European anchovy

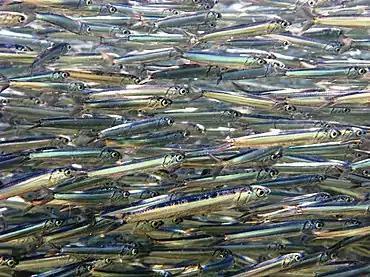
European anchovies schooling

European anchovies are abundant in the Mediterranean and formerly also the Black and Azov seas (see below). They are regularly caught on the coasts of Bulgaria, Croatia, France, Georgia, Greece, Italy, Albania, Romania, Russia, Spain, Turkey and Ukraine. The range of the species also extends along the Atlantic coast of Europe to the south of Norway. In winter it is common off Devon and Cornwall (United Kingdom), but has not hitherto been caught in such numbers as to be of commercial importance.